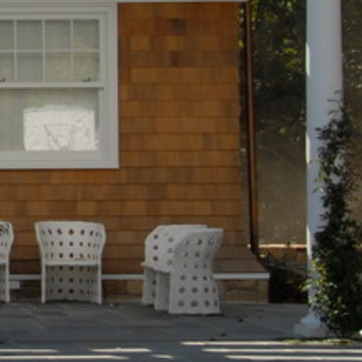
Material: brick